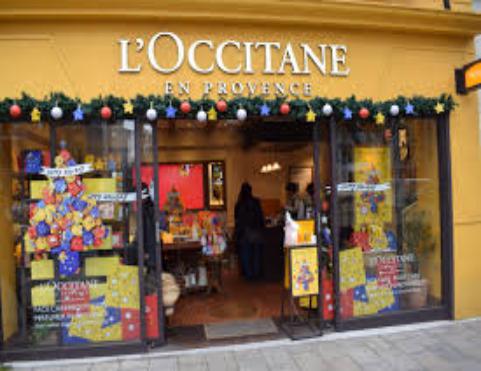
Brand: L'Occitane en Provence
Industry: Necessities